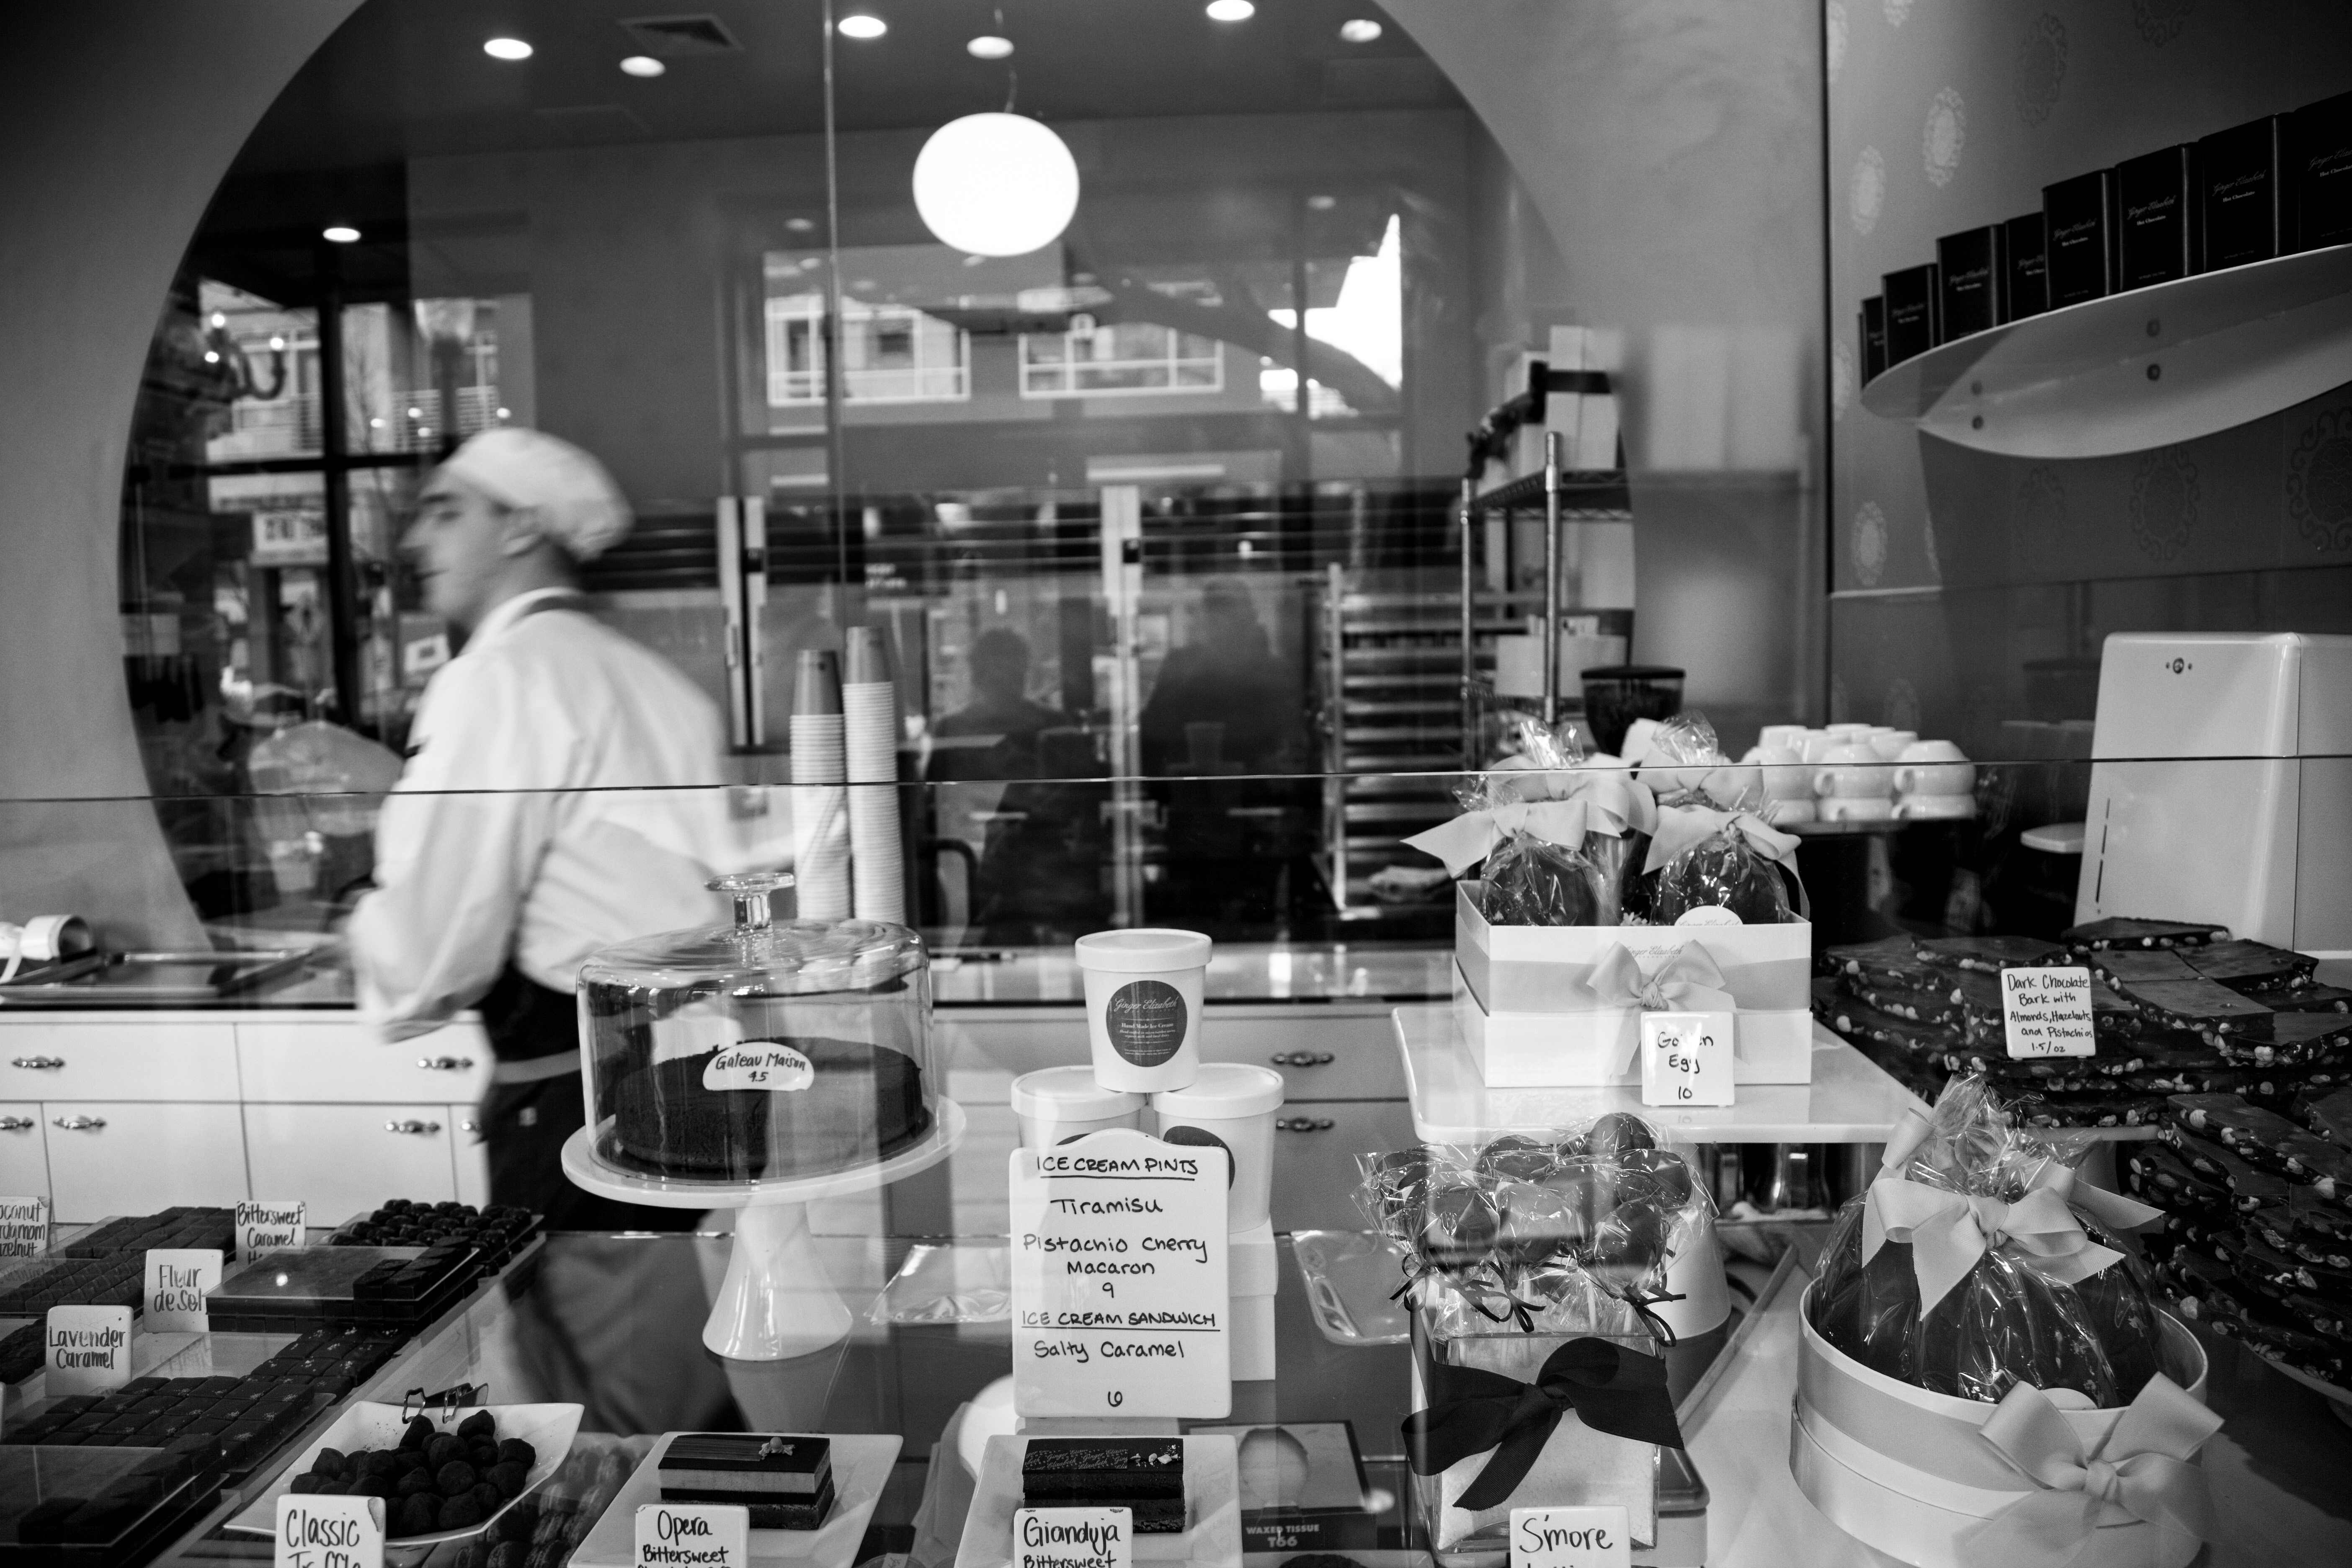
black and white, white, photography, restaurant, meal, monochrome, interior design, sweets, midtown, sacramento, monochrome photography